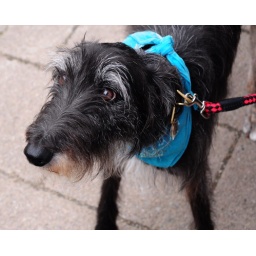
A dog I met in Bungay, he was wearing a fetching blue neckerchief.